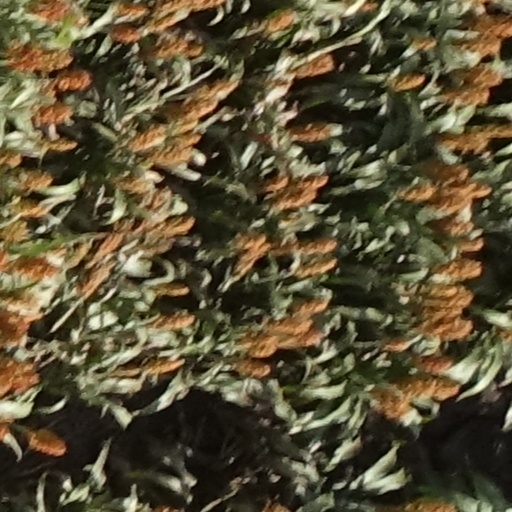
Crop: sorghum